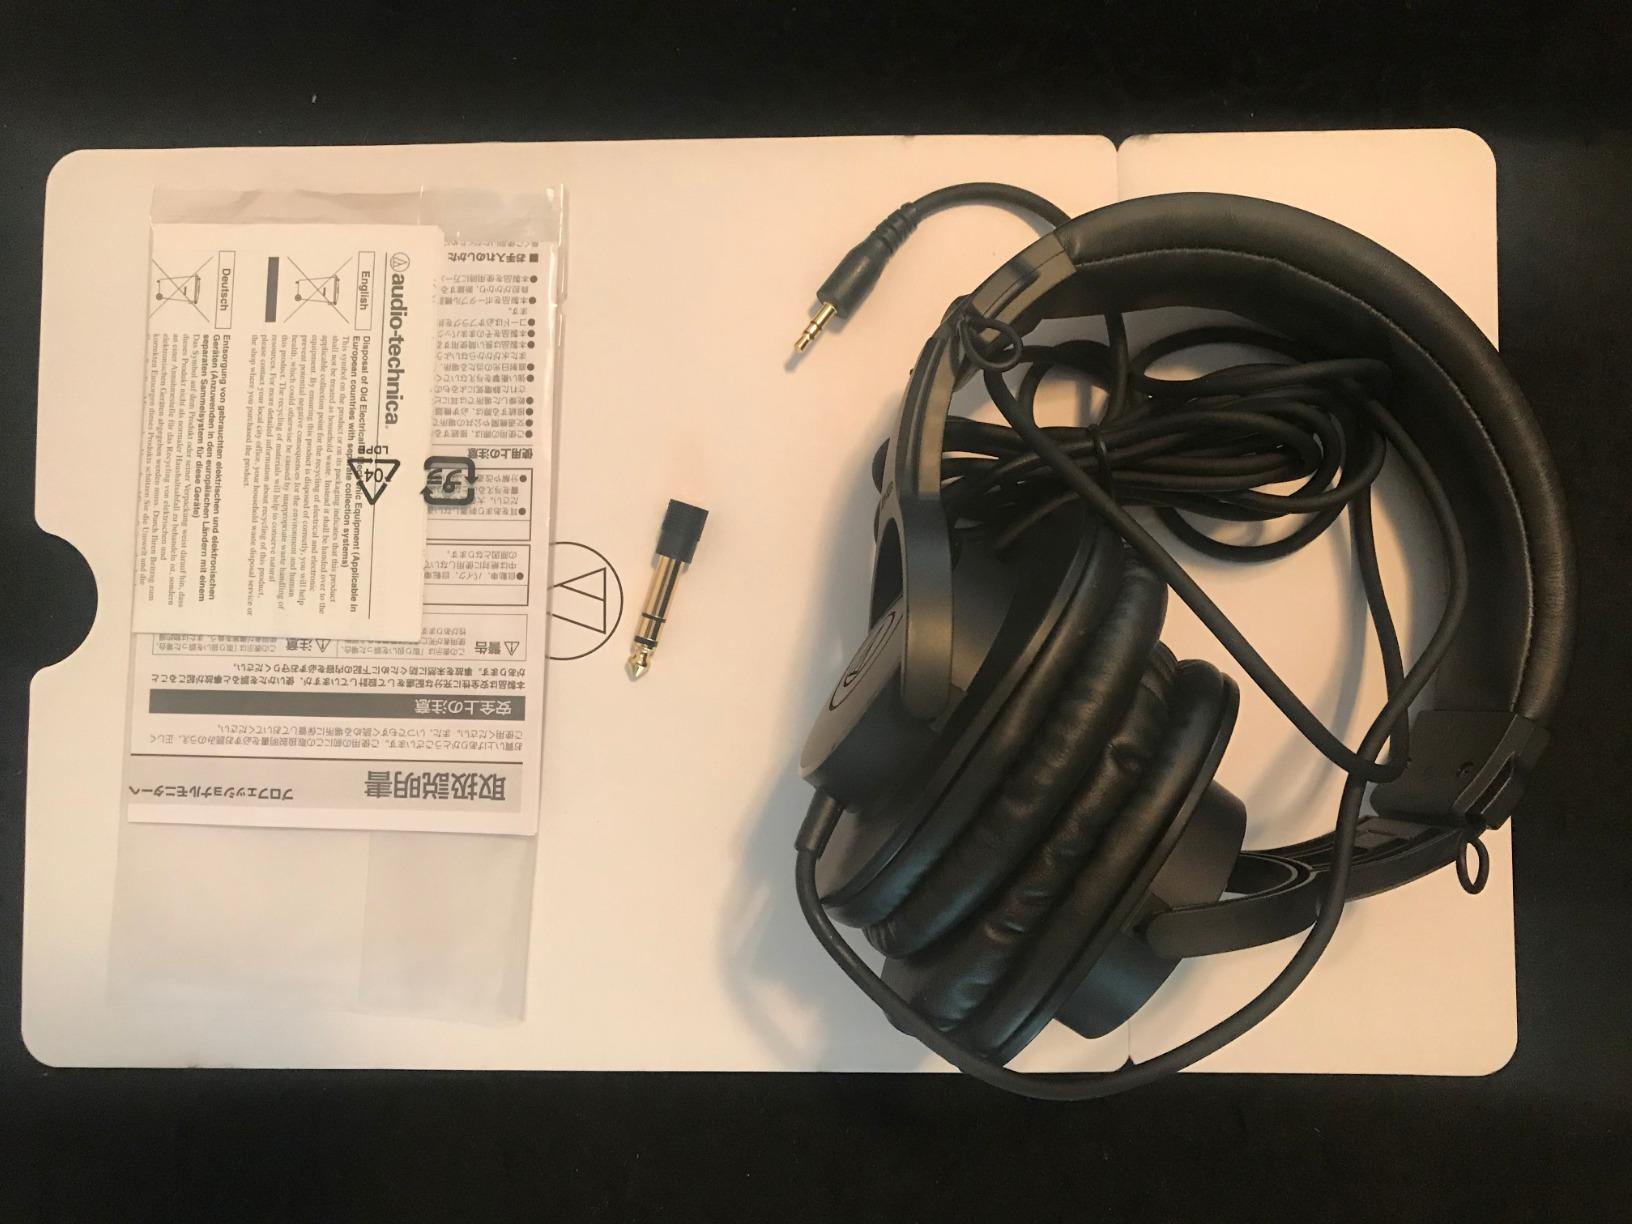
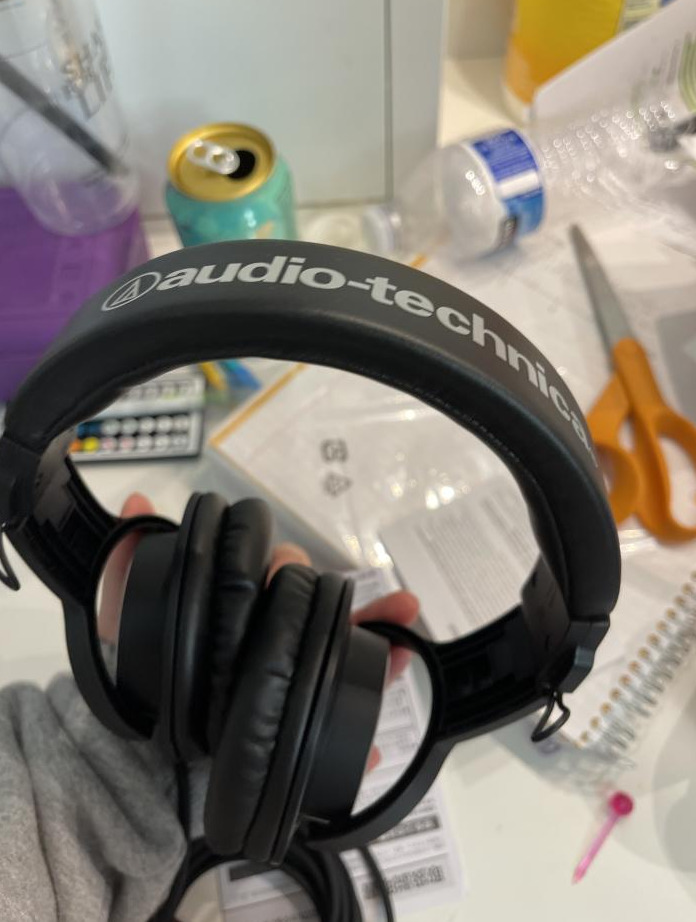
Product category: headphones
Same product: yes